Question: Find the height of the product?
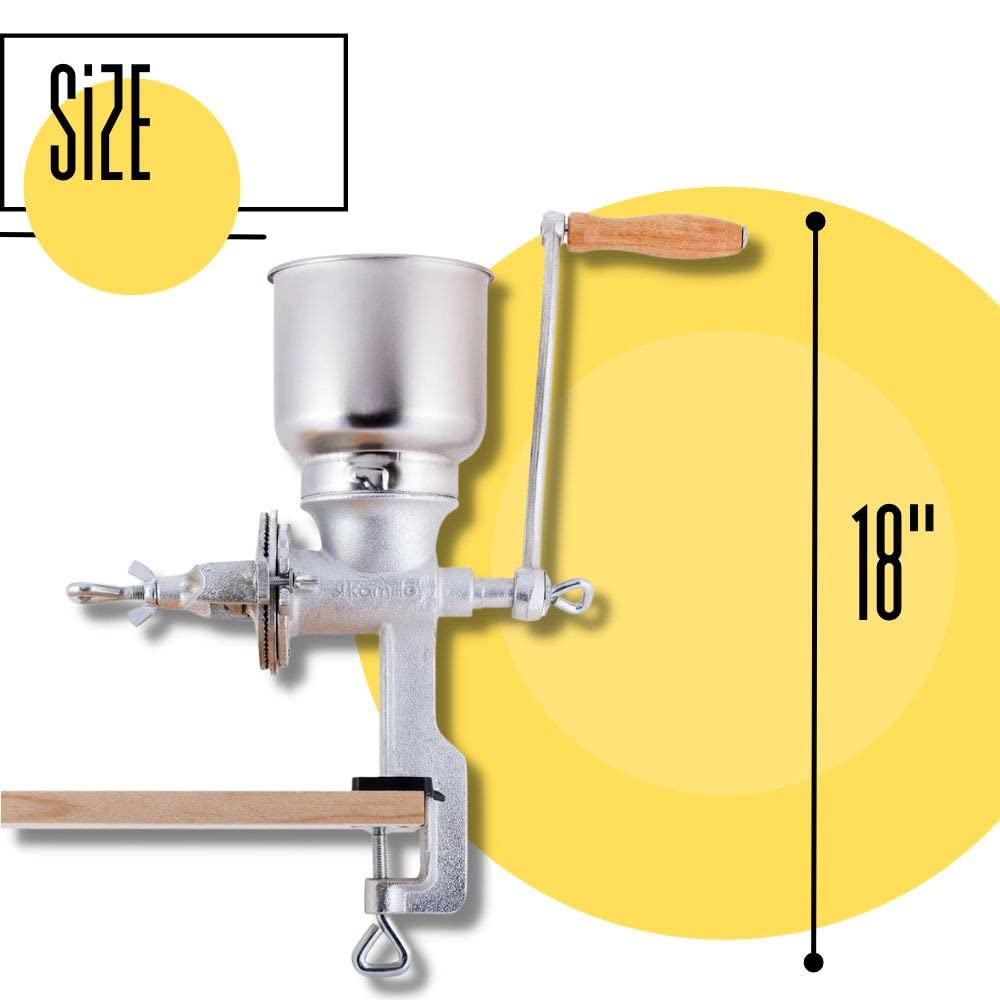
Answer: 18.0 inch